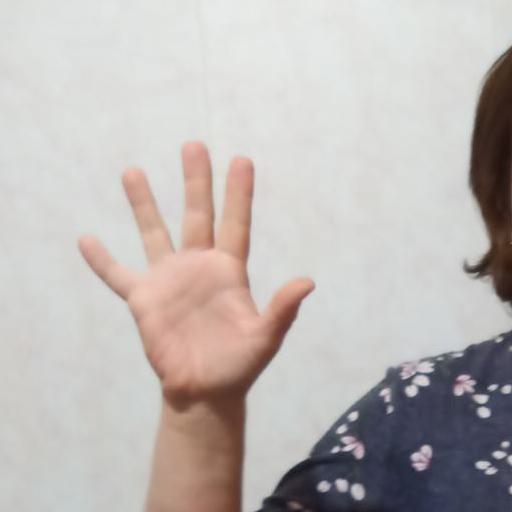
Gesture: palm